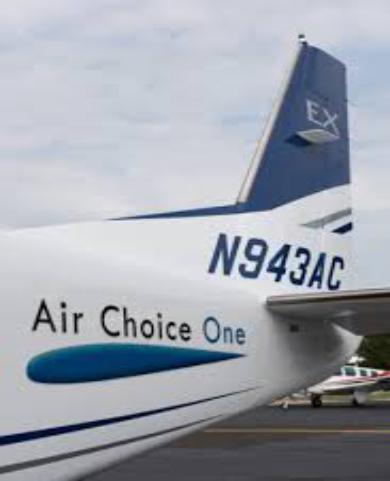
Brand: Air Choice One Airlines
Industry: Transportation